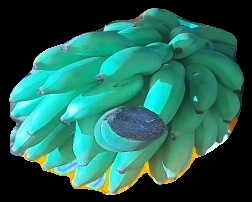
Variety: elakki-bale
Grade: grade2